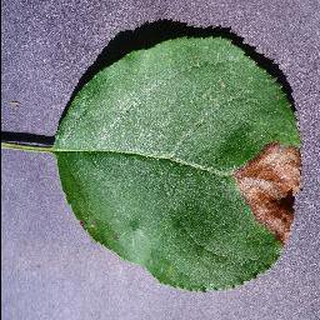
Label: apple_black_rot